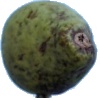
Label: Pear Stone 1